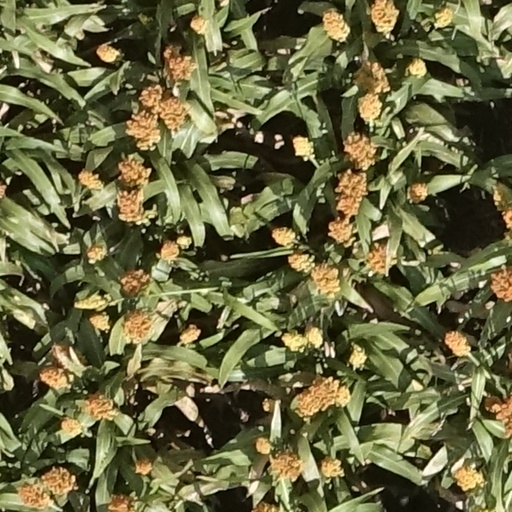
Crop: sorghum